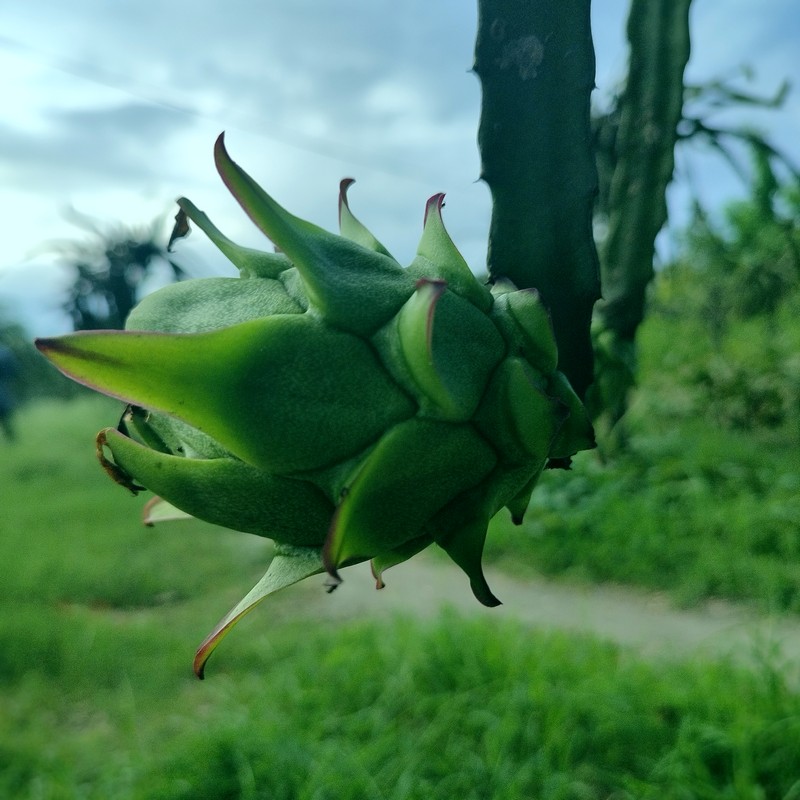
Label: Immature Dragon Fruit